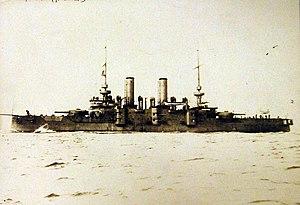
Le SMS Árpád était un cuirassé pré-dreadnought de classe Habsburg construit par l'Autriche-Hongrie en 1899. Nommé d'après Árpád le grand-prince des Magyars, ce cuirassé fut le second de sa catégorie assemblé par les chantiers-navals Stabilimento Tecnico Triestino à Trieste. Officiellement lancé le 11 septembre 1901, le Árpád connut son baptême du feu le 25 mai 1915 lors du bombardement de la ville portuaire d'Ancône en Italie, assisté par le SMS Habsburg ainsi que le SMS Babenberg. L'opération fut un succès, mais le Árpád fut rapidement décommissionné en raison des pénuries de charbon pour être affecté à la défense de la côte dalmate jusqu'à la fin du conflit. Après la guerre, le Árpád ainsi que les deux autres navires de classe Habsburg furent cédés au Royaume-Uni. Il sera finalement vendu à l'Italie pour y être démantelé en 1921.